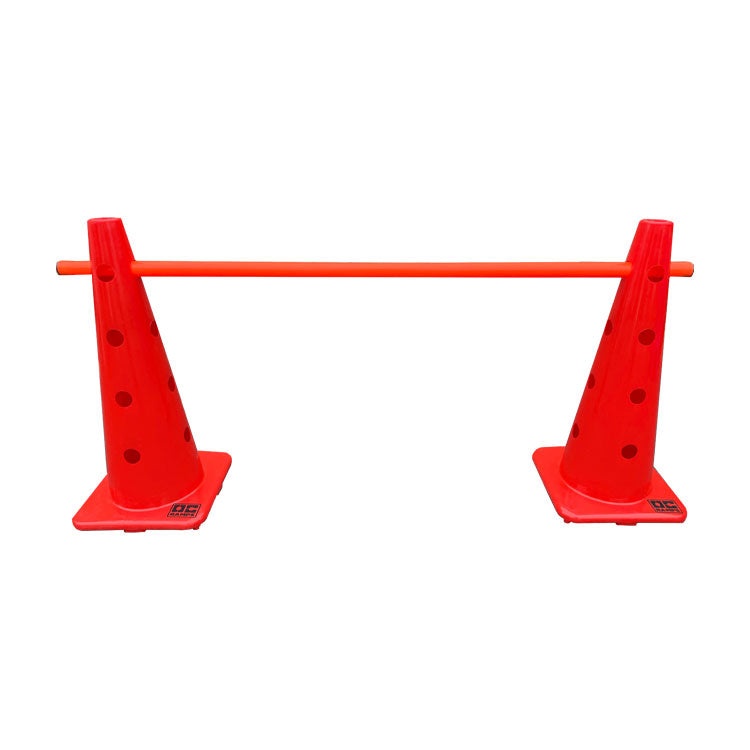
Skate Cones
Great for practicing your ollie and other tricks! Designed for all levels of skaters.
Brand: OC Ramps
Category: Sporting Goods > Outdoor Recreation > Skateboarding > Skateboarding Protective Gear